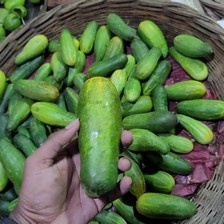
Label: cucumber